Emil Beck

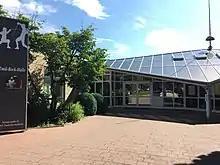
"Founding father" Emil Beck - his life's work: The "Fencing-Club Tauberbischofsheim" with the "Emil-Beck-Gym"

Emil Beck was born in Tauberbischofsheim, in the Main-Tauber-District of Baden-Württemberg in Germany on 12 July 1935. The former hairdresser Emil Beck began in the mid-1950s with fencing. Fencing scenes from the movie "The Three Musketeers" had impressed the young man. In 1954 Emil Beck was the "founding father" of the Fencing-Club Tauberbischofsheim. He created a school of fencing sometimes referred to as the "German school" since Beck's influence on German fencing was profound. As a fencing coach, Beck was largely self-taught.